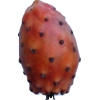
Label: cactus_fruit_red